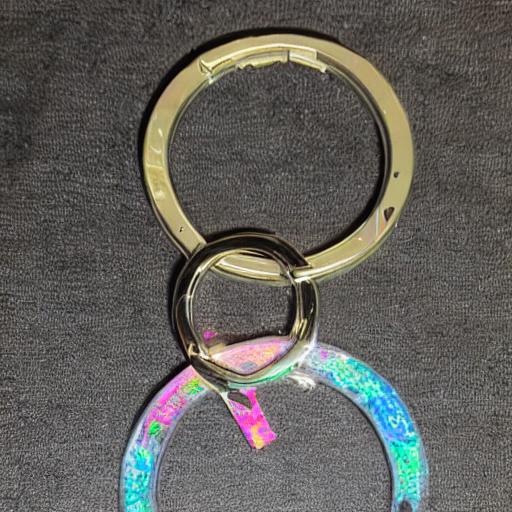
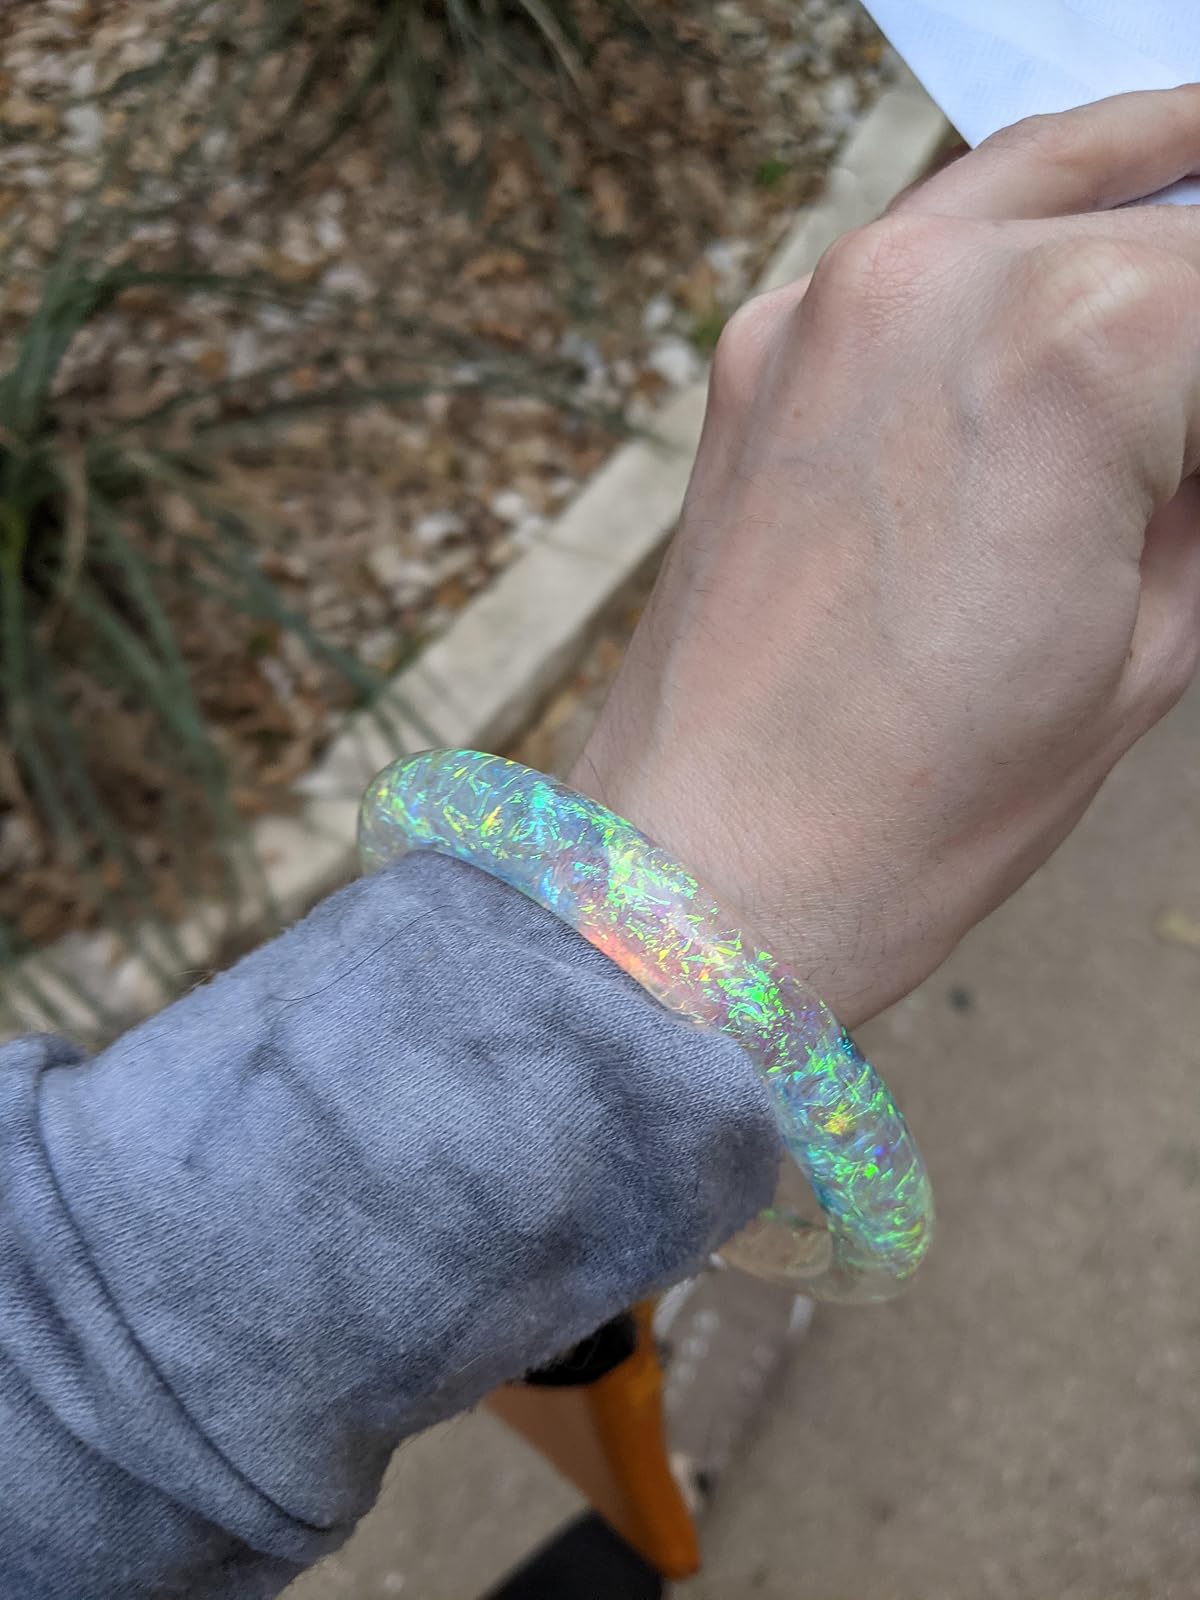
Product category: accessories_keychain
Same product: no